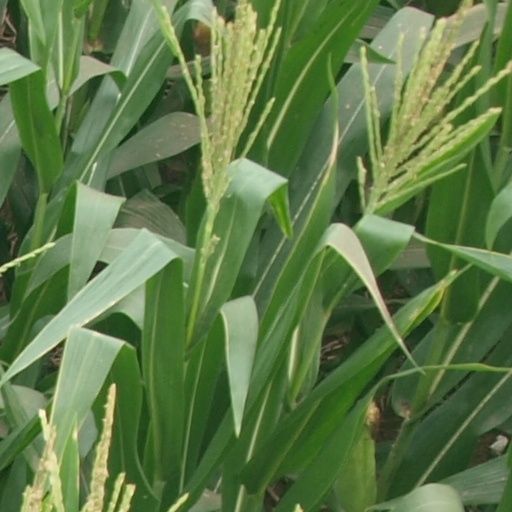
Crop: maize; corn